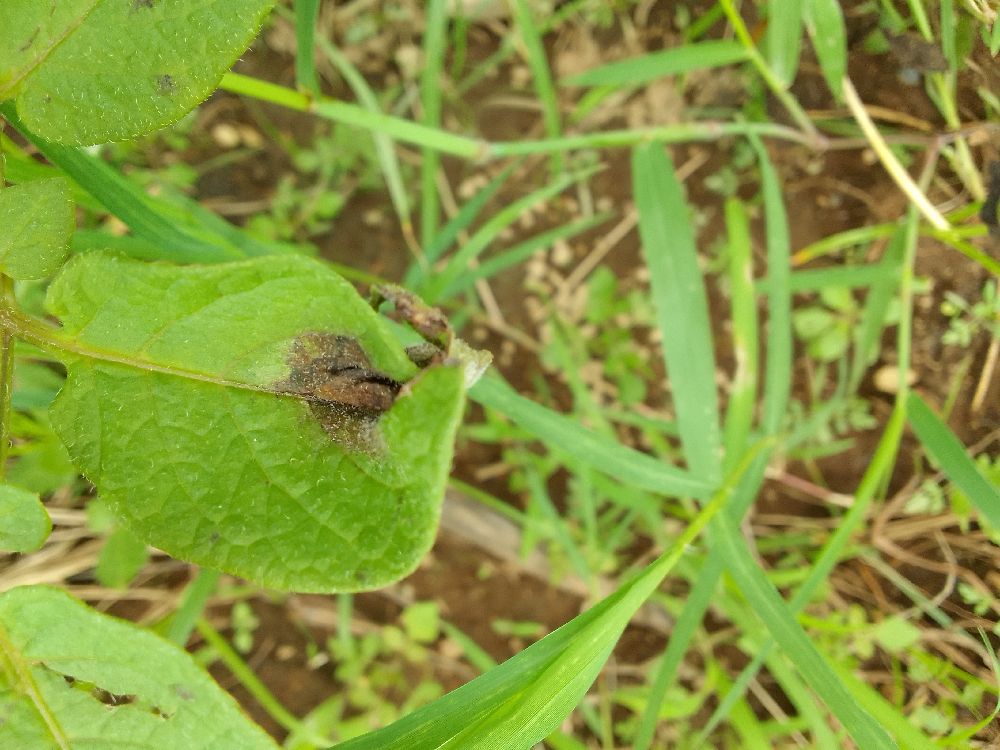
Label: Late blight